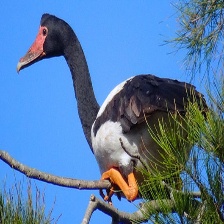
Species: MAGPIE GOOSE
Scientific name: ANSERANAS SEMIPALMATA
ImageNet parent category: goose